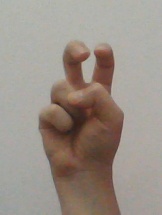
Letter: toot